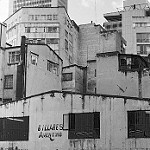
Scene: Outdoor